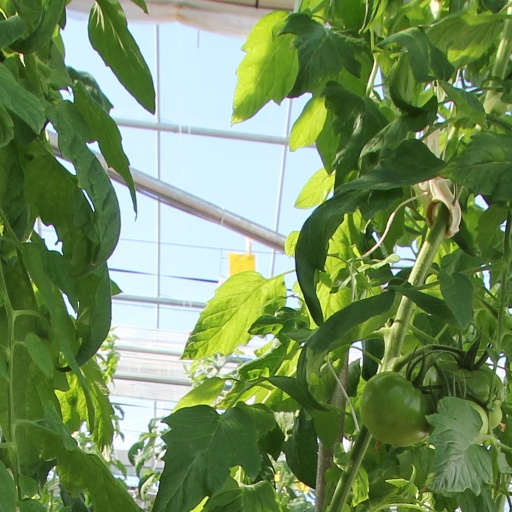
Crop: tomato